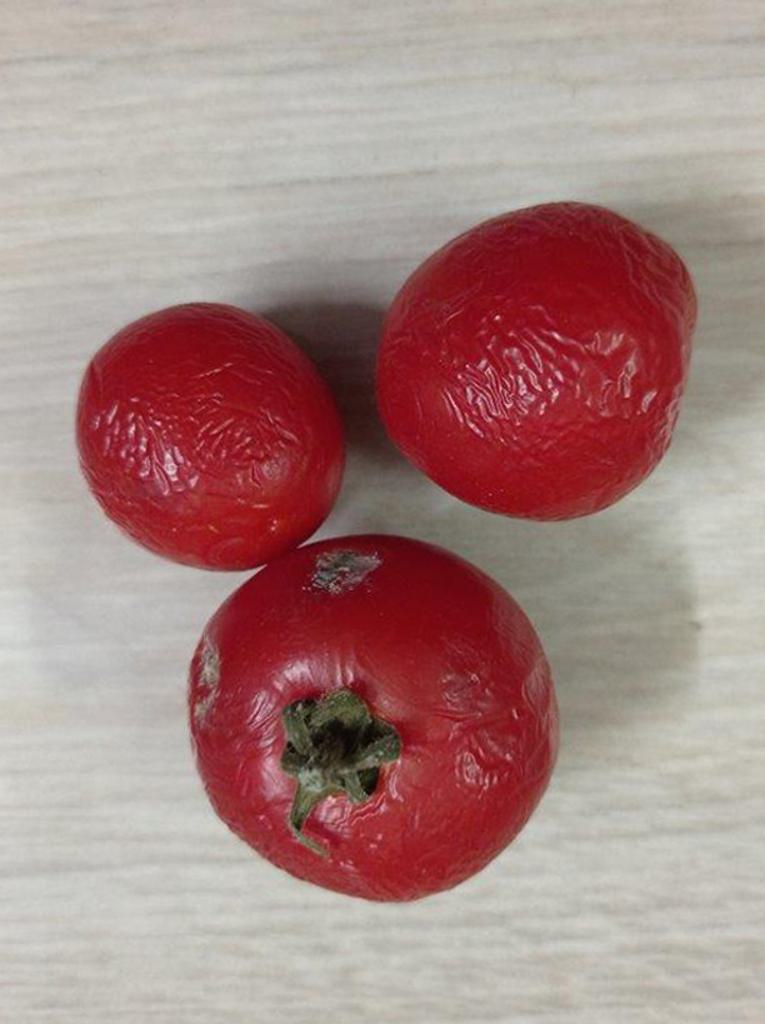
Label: Rotten